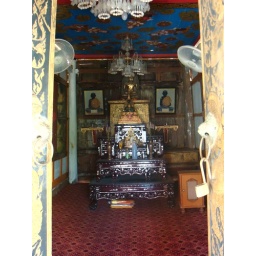
A library house of Takad-ngaoT.Takad-ngao, A.Tha-mai, ChanthaburiTHAILANDRenovated in 1999